Ouret lanata

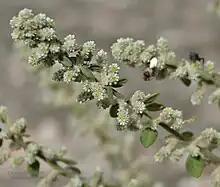
in Bhuvanagiri, Andhra Pradesh

Ouret lanata (synonym "Aerva lanata"), the mountain knotgrass, is a woody, prostrate or succulent, perennial herb in the family Amaranthaceae, native to the tropics of Africa and Asia. It has been included as occurring in Australia by the US government, but it is not recognised as occurring in Australia by any Australian state herbarium or Plants of the World Online. The plant sometimes flowers in the first year.